John Capron

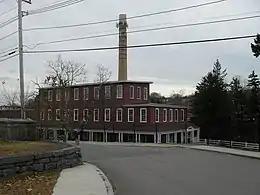
The Capron mill, built by John Capron Sr. and his sons Effingham, and John, circa 1820, at Uxbridge, Massachusetts. The mill manufactured the first satinets, used the first power looms for woolens in America, and made US military uniforms for over 140 years.

John Willard Capron (February 14, 1797, at Uxbridge, Worcester County, Massachusetts – December 25, 1878, at Uxbridge) was an American military officer in the infantry, state legislator, and textile manufacturer. Famous for being a military uniforms manufacturer, he became Colonel in the army and Chairman of the Board of Selectmen.